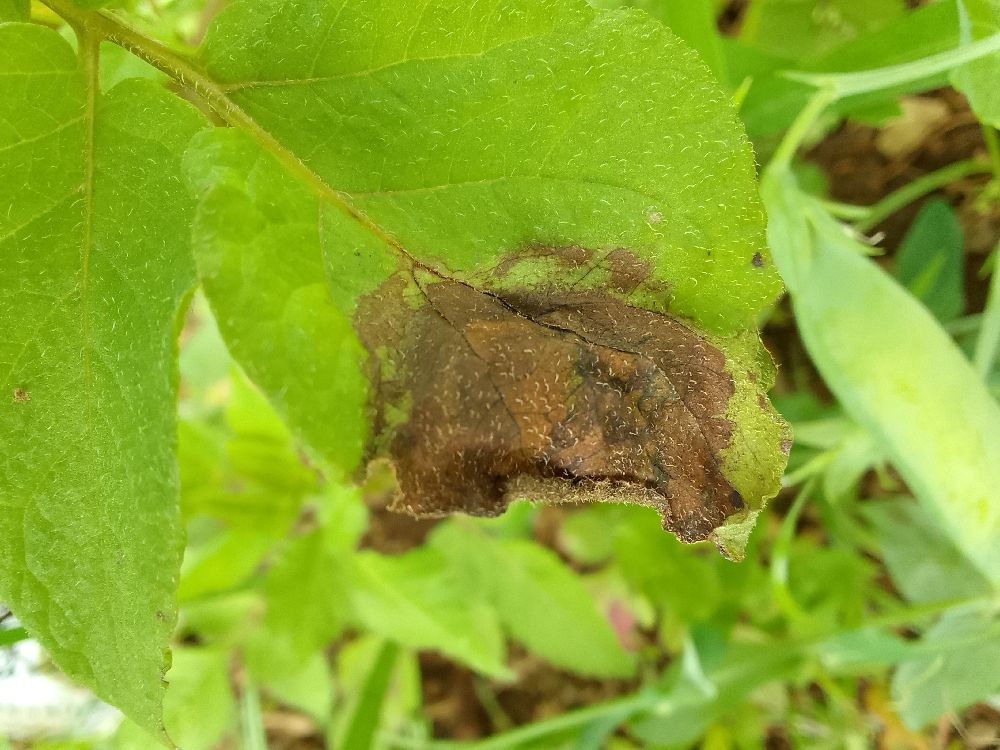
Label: Late blight